James Parsons Building

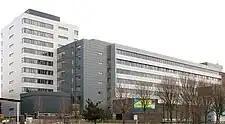
The James Parsons Building

The James Parsons Building is the single largest building belonging to Liverpool John Moores University in Liverpool, England. It is located at LJMU's Byrom Street City Campus and built in 1960 as part of Liverpool Polytechnic. Later additions were made in 1966 and 1970, although extensive modernisation is taking place internally and externally as of 2010. The James Parsons Building has a gross floor area of and at its tallest is 13 storeys high. The Faculty of Science and part of the Faculty of Technology and the Environment are based in the James Parsons Building – which has laboratories, ICT suites and lecture theatres throughout as well as two cafés and university shop.